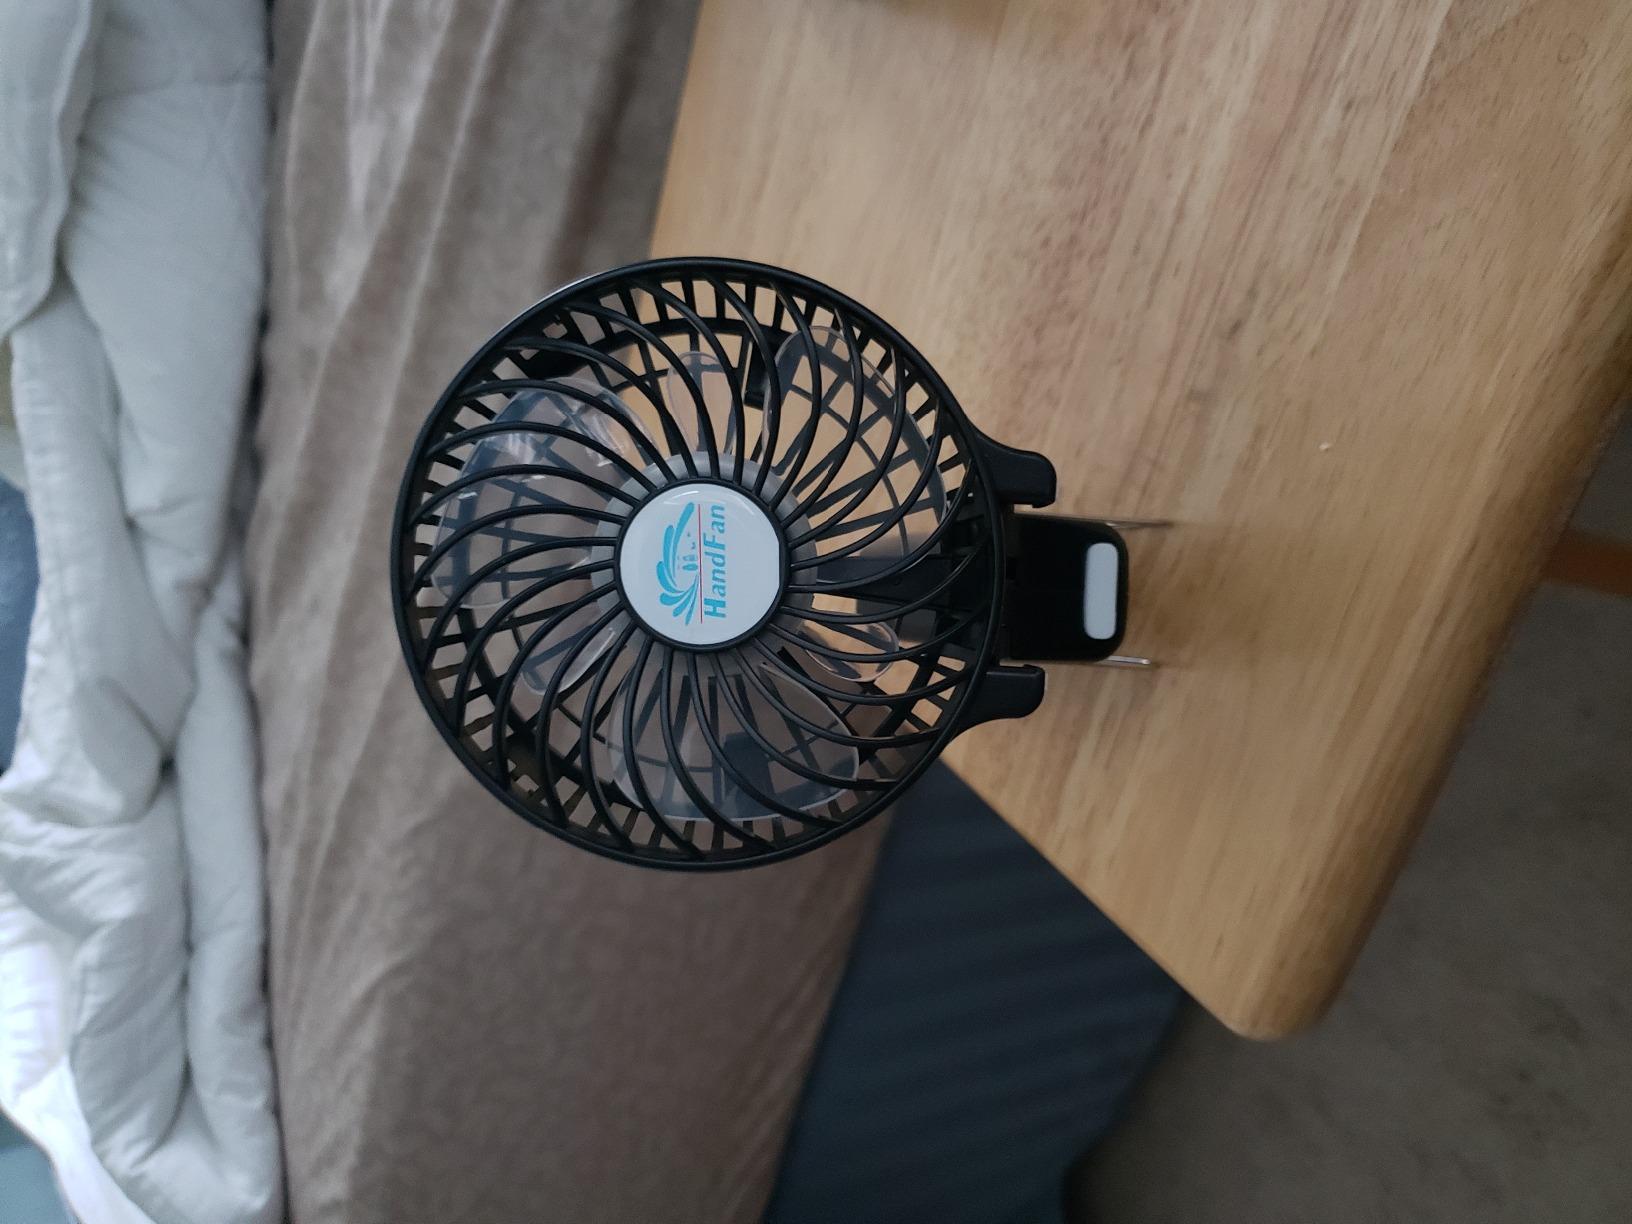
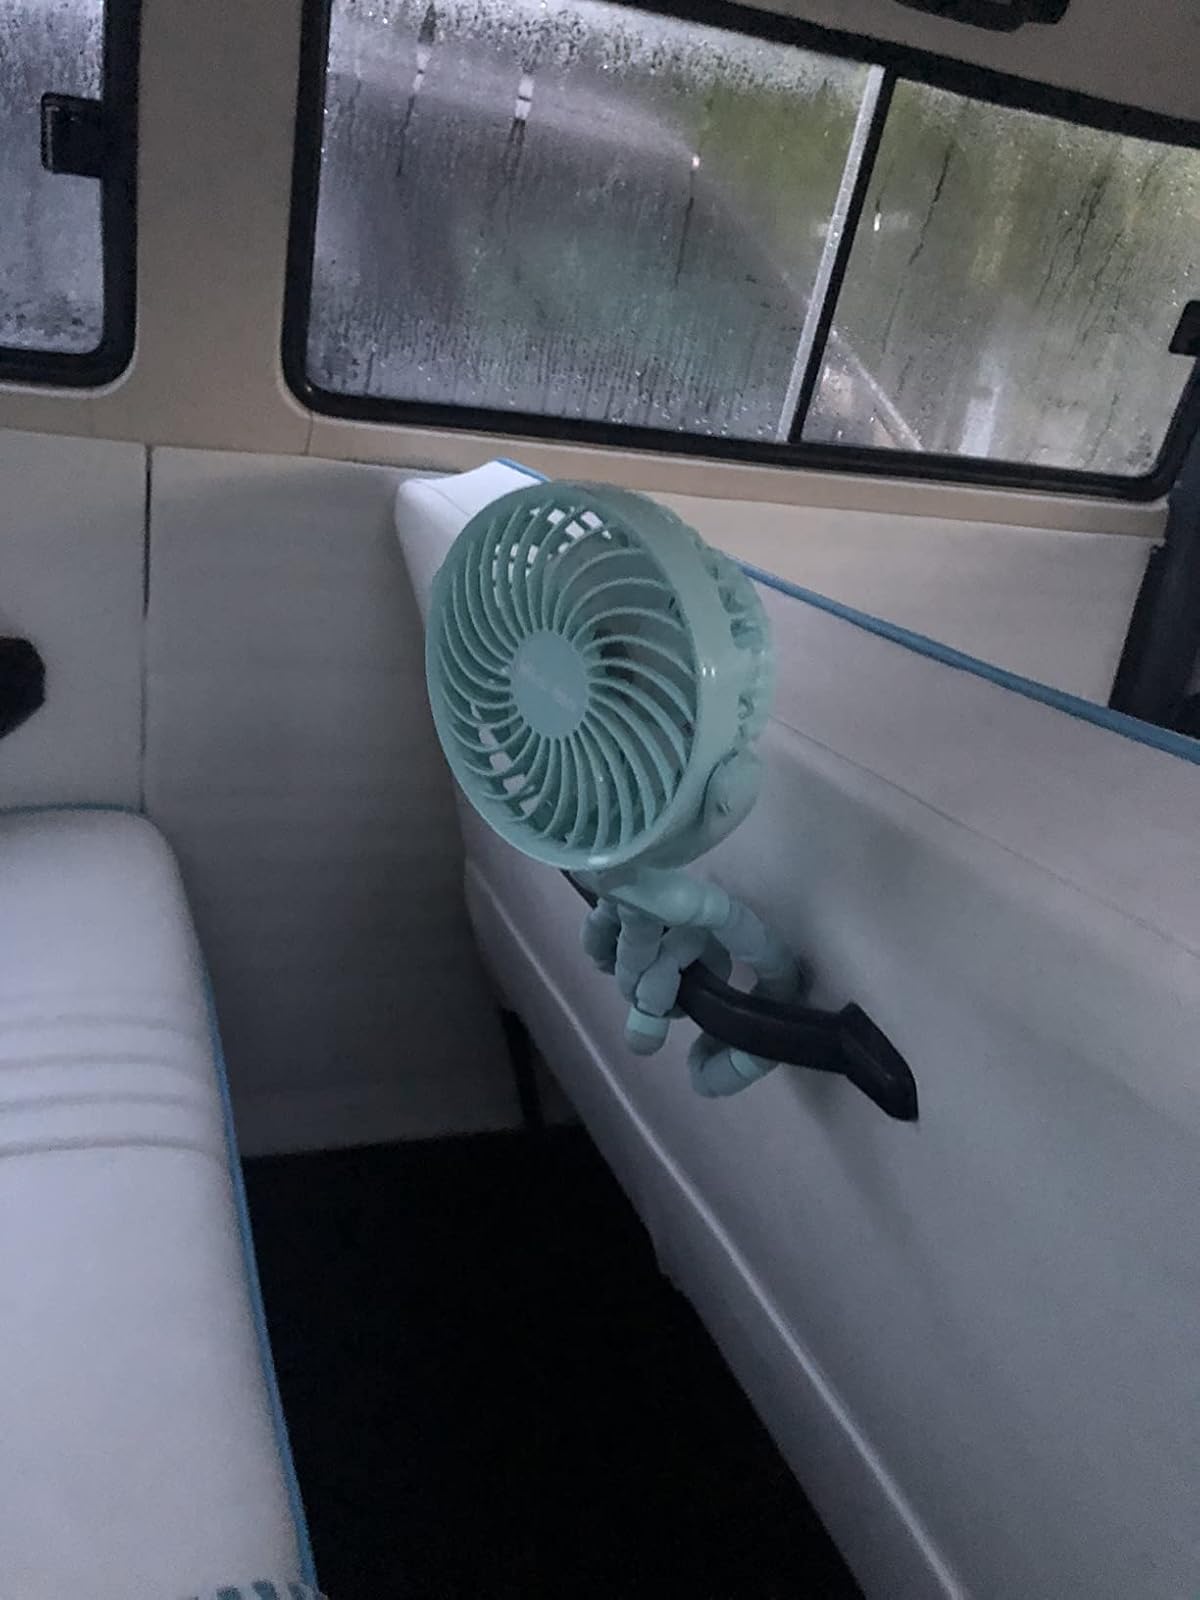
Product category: fan
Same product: no